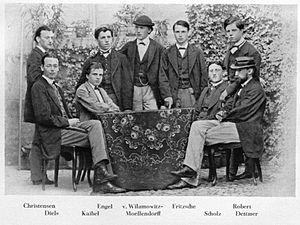
Georg Kaibel est un philologue classique allemand et helléniste. C'est une autorité de son époque dans les études grecques, notamment dans le registre de l'épigraphie grecque et des épigrammes, où il est considéré comme posant les bases des études du XXᵉ siècle dans ce domaine.
Enno Friedrich Wichard Ulrich von Wilamowitz-Moellendorff, né le 22 décembre 1848 dans le domaine de Markowitz près de Mogilno en Posnanie et mort le 25 septembre 1931 à Berlin, fut l'un des plus célèbres philologues allemands.